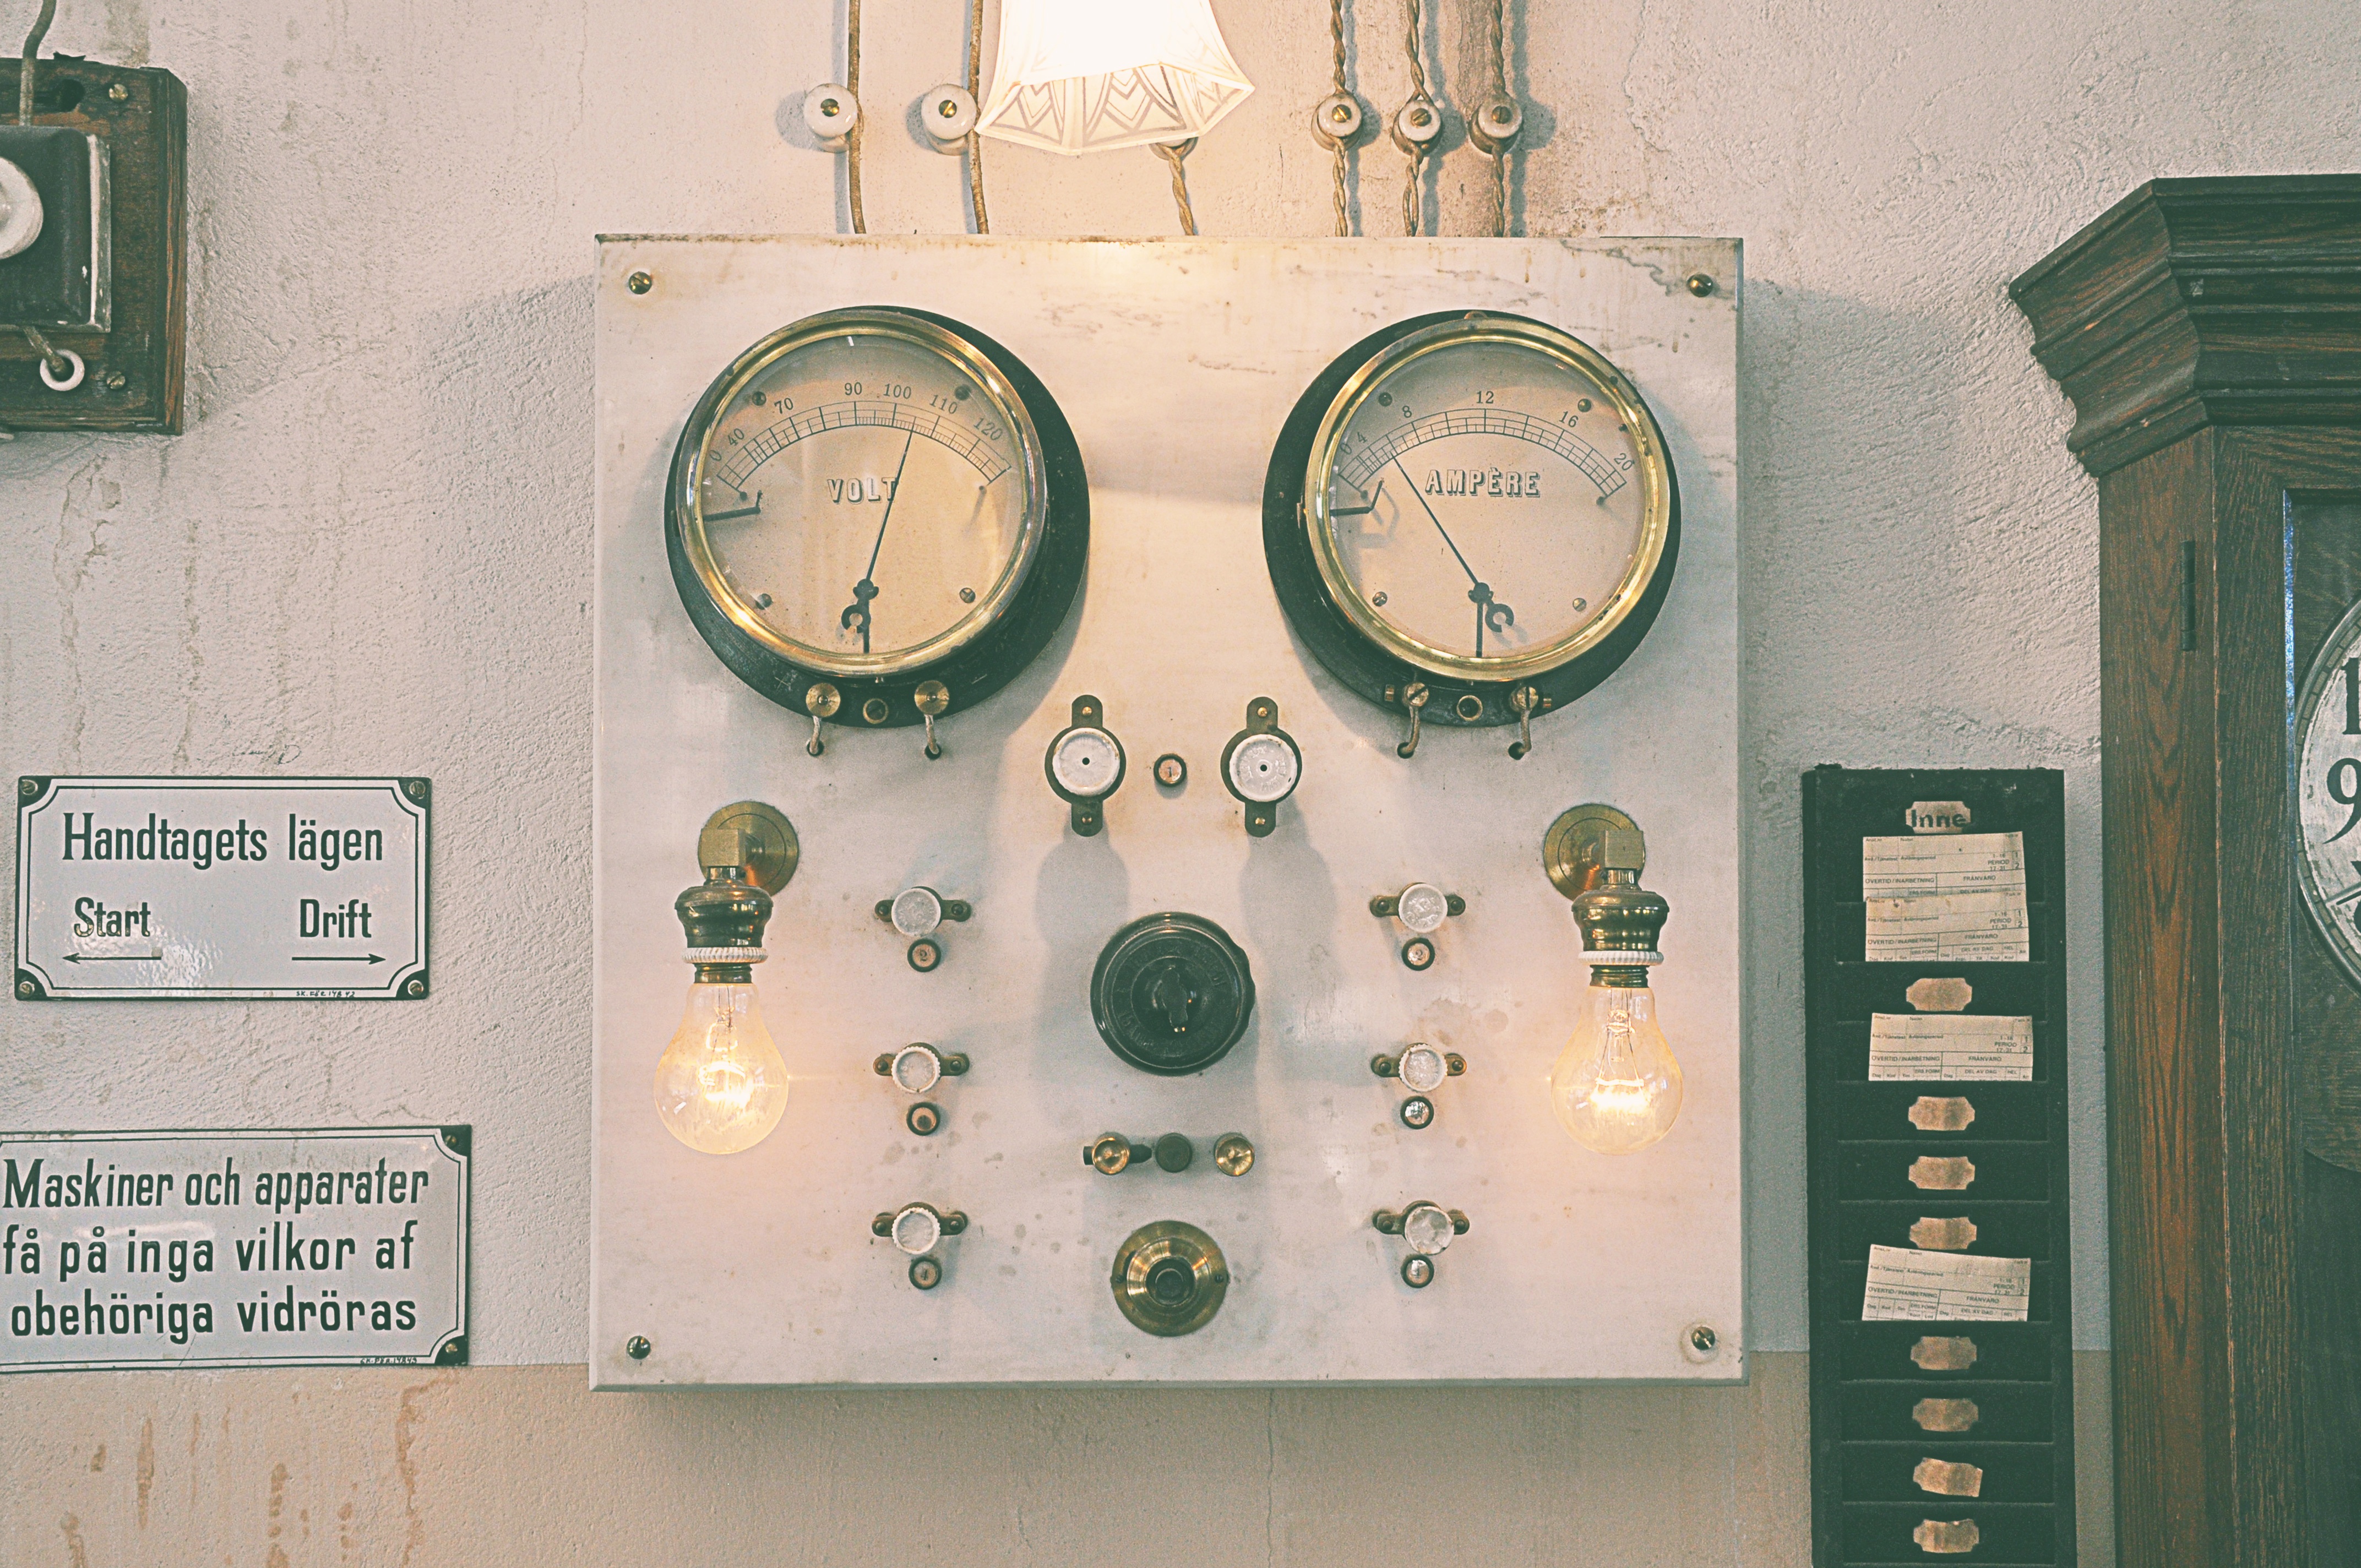
white, clock, number, wall, green, color, lighting, interior design, product, shape